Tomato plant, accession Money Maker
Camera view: bottom (45 deg); turntable rotation: 180 degrees
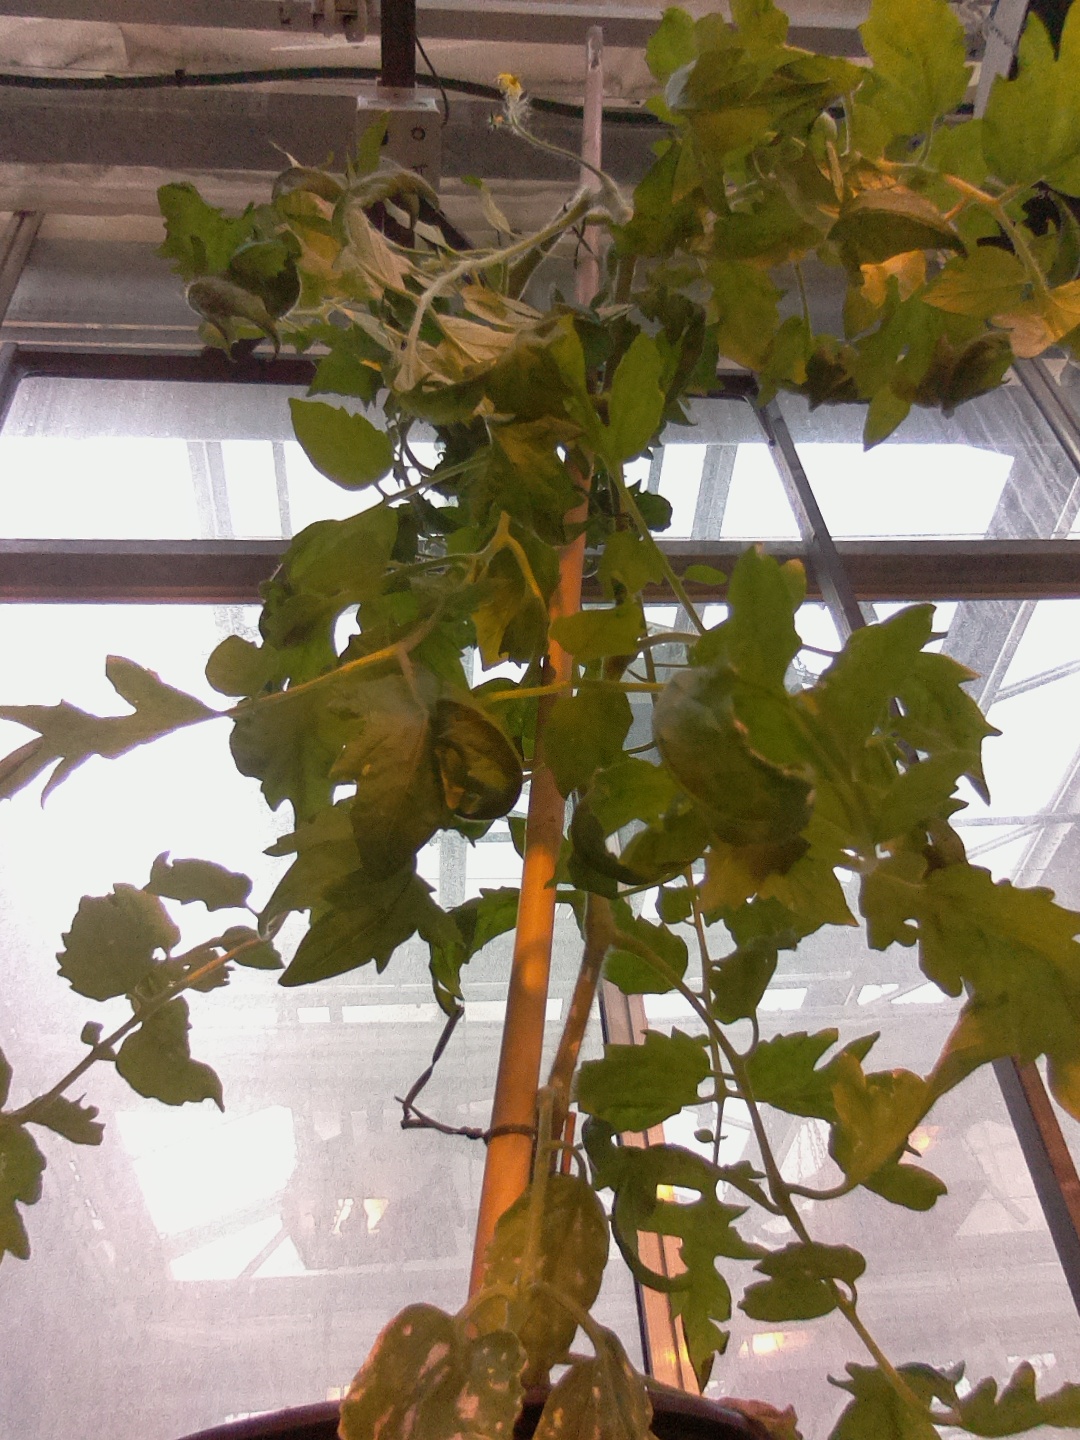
BBCH growth stage 69: End of flowering, 90%-100% of flowers open, more petals falling